University of Texas at Dallas

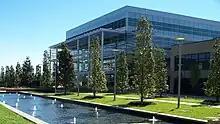
Student Services building

The main campus is located in Richardson, Texas. Small portions of that campus extend into Dallas. The main campus is next to Dallas's Telecom Corridor, north of downtown Dallas, on the boundary of Dallas and Collin counties. UT Dallas owns land in Richardson, Texas consisting of approximately for campus development and another adjacent to the campus. "The Princeton Review's Guide to 332 Green Colleges: 2014 Edition" recognized UTD for their green campus efforts.